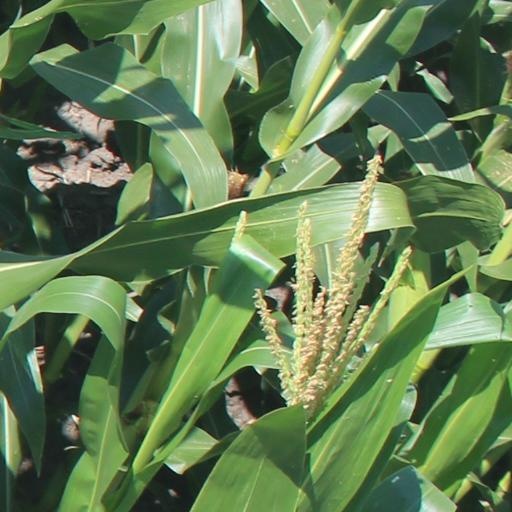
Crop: maize; corn